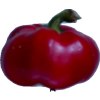
Label: red_pepper